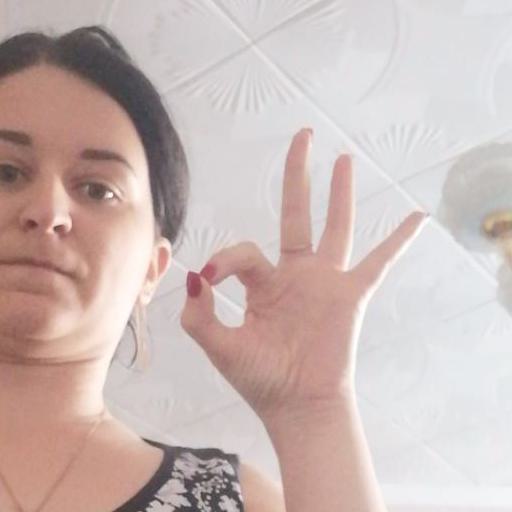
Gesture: ok